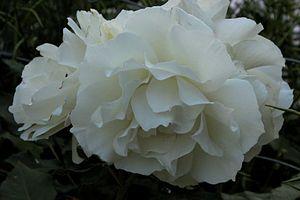
La société Poulsen Roser ApS est une maison de négoce familiale spécialisée dans l'horticulture au Danemark. Elle a été fondée en 1878 par un pionnier de la culture des roses, Dorus Theus Poulsen, dont les descendants y travaillent toujours aujourd'hui. Elle se dédie particulièrement à la création d'hybrides de rosiers floribunda. Elle commercialise aussi des variétés d'autres fleurs, comme les clématites.